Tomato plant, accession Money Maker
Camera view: tilt-top (135 deg); turntable rotation: 240 degrees
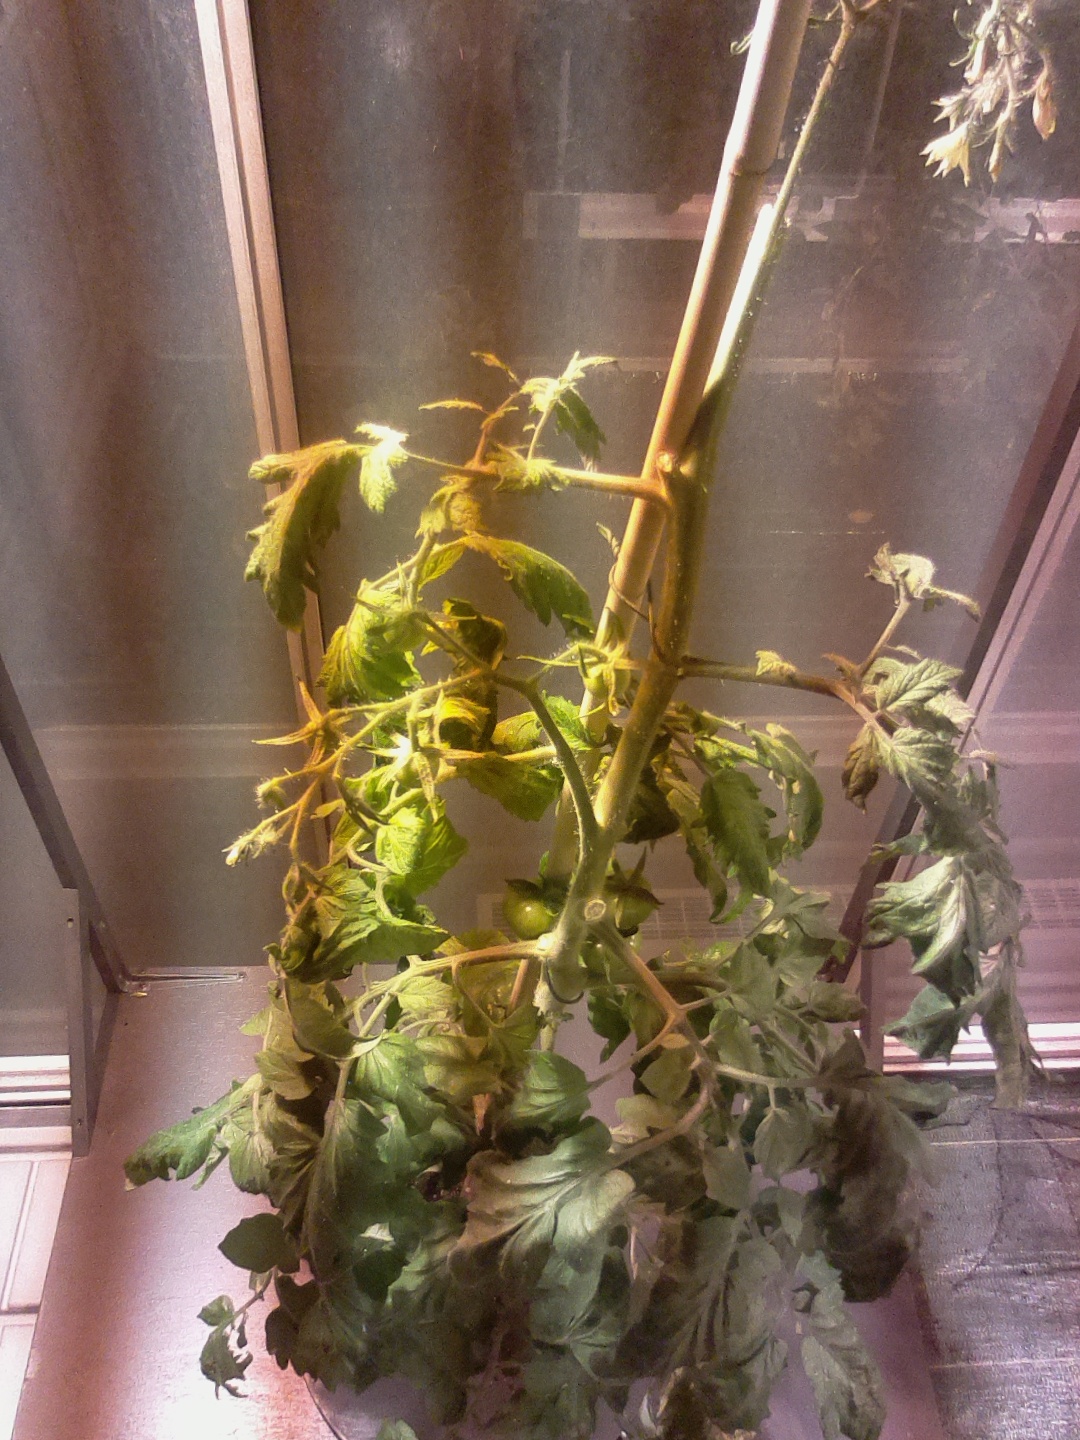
BBCH growth stage 75: 50%-60% of final fruit size